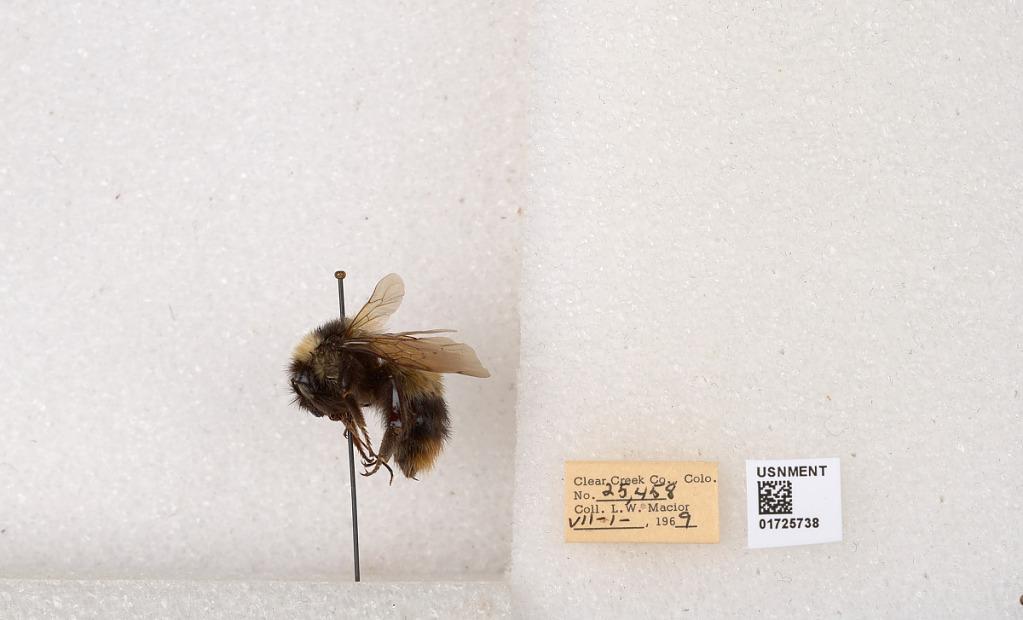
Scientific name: Bombus kirbyellus
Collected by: L. Macior
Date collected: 1969-7-1
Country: United States
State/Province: Colorado
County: Clear Creek
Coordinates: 39.6891, -105.644